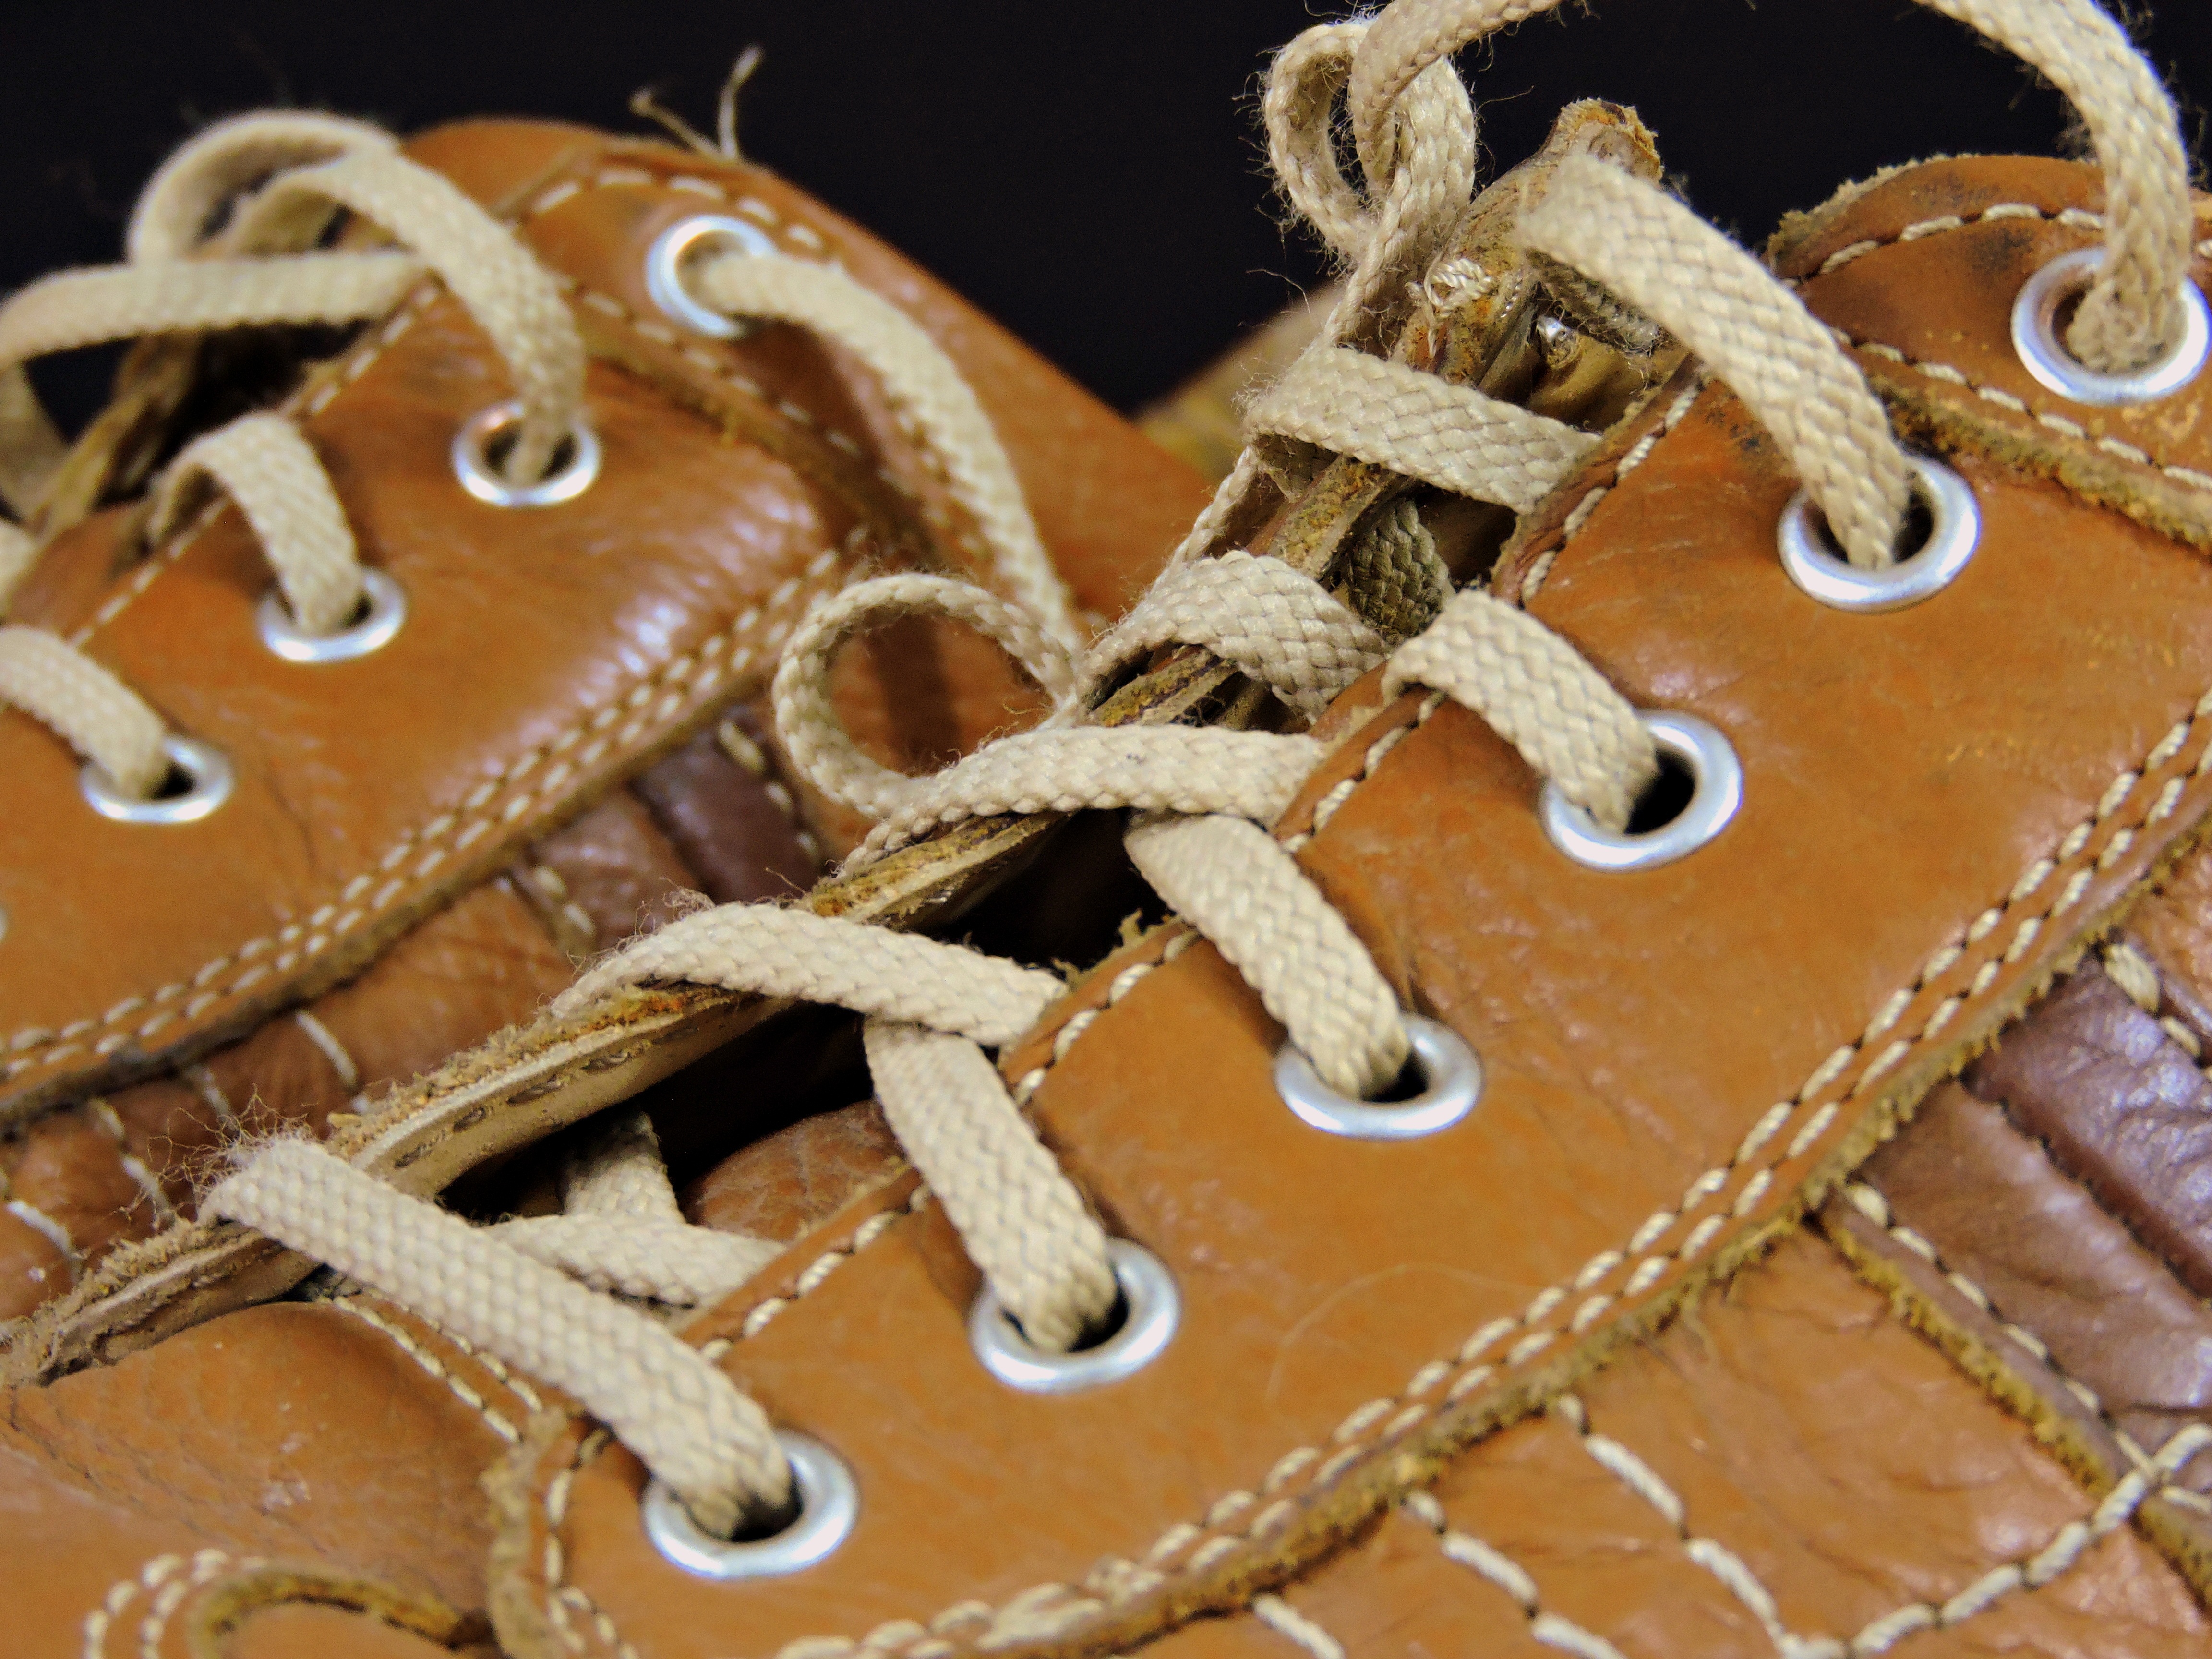
shoe, food, brown, dessert, icing, footwear, gingerbread, tangle, baked goods, torte, tourniquet